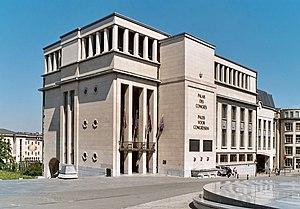
Belgique - Bruxelles - Palais des Congrès
Le Mont des Arts est un complexe urbanistique comprenant la Bibliothèque royale de Belgique, les Archives générales du Royaume, le centre de congrès Square et un jardin créé par l'architecte paysagiste René Pechère, situé à Bruxelles, entre le quartier royal et le quartier du centre en contrebas. La configuration actuelle date de son réaménagement entre 1954 et 1965.